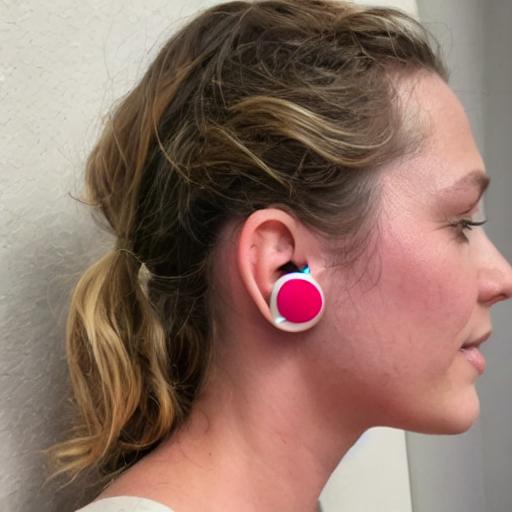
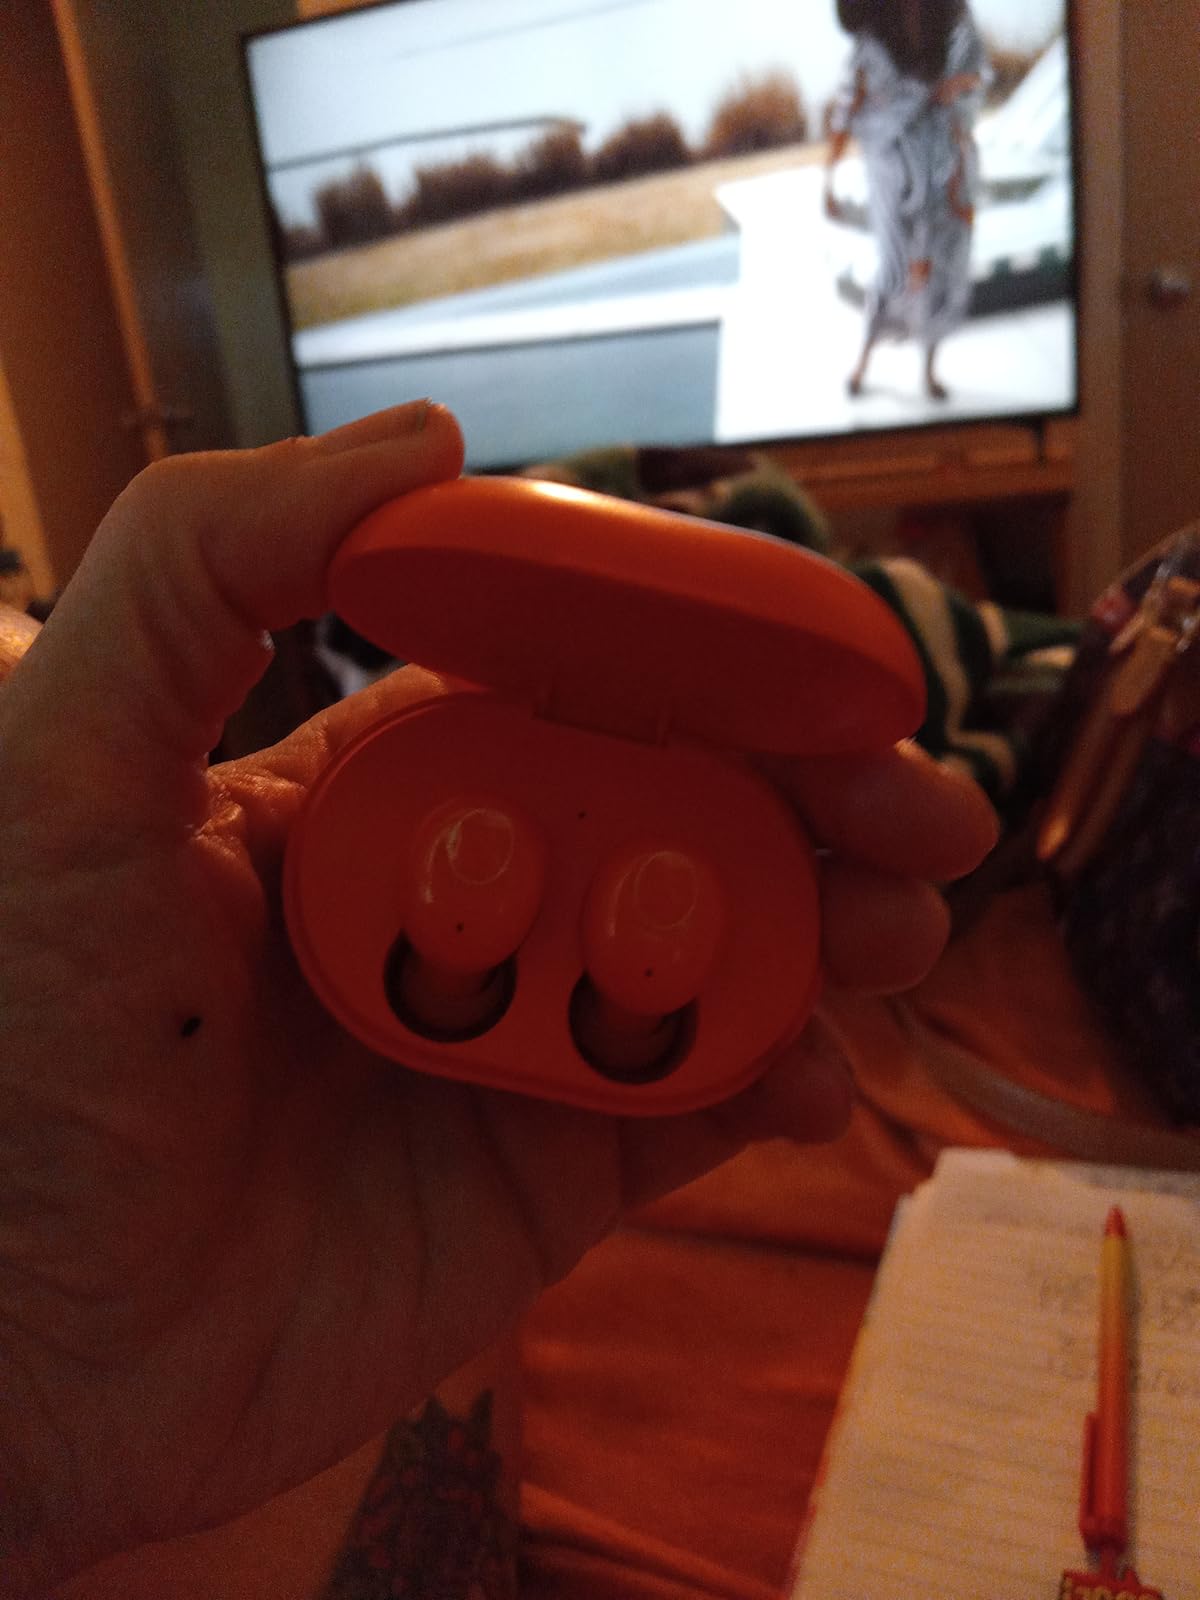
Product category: earbuds
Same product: no